RideLondon

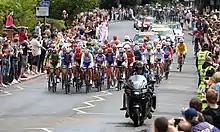
Peloton of the Women's Olympic Road Race in 2012

The origins of RideLondon can be traced back to when London was awarded the rights to stage the 2012 Olympic & Paralympic Games. Subsequently, London has staged a number of cycling events. In 2007, London hosted the Tour de France Grand Départ and, also closed roads to create a day-long safe cycling environment in the city centre, known at the time as The London Freewheel. This annual one-day event continued between 2007-2011 and, from 2009 became known as the Mayor of London's Skyride.